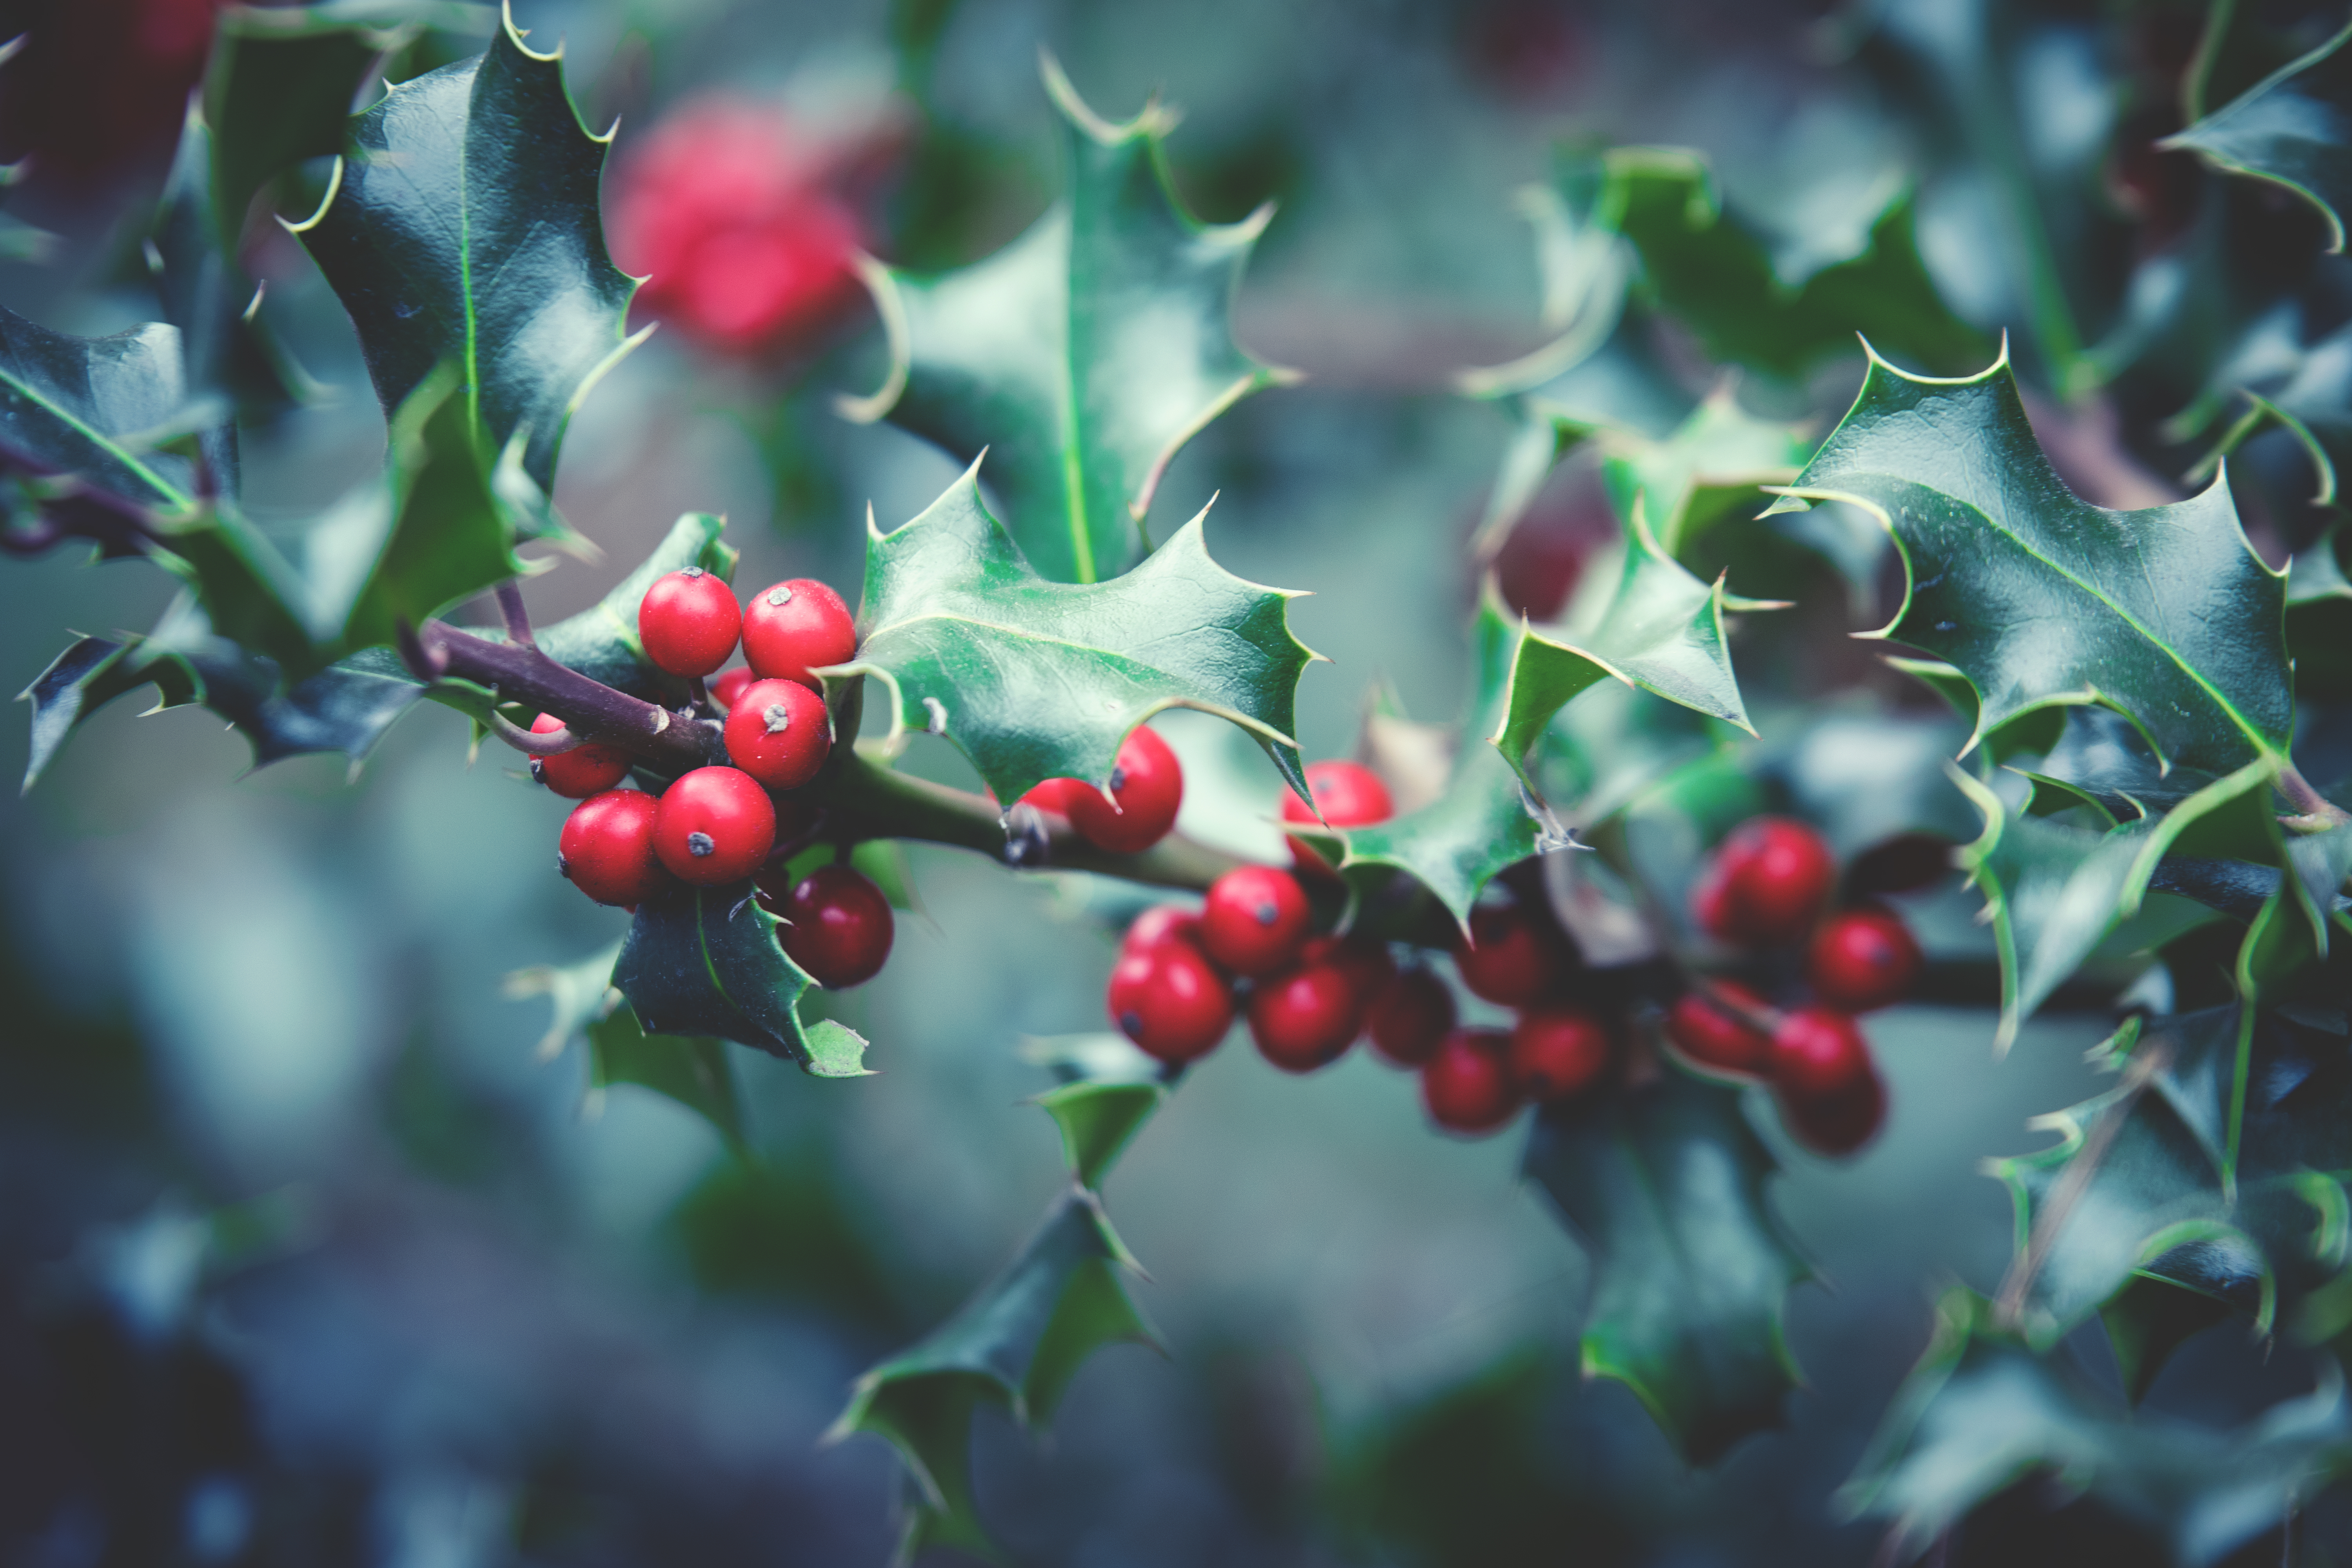
tree, nature, branch, blossom, plant, fruit, berry, leaf, flower, food, green, red, produce, grow, evergreen, autumn, fresh, botany, garden, flora, still life, close up, leaves, holly, outdoors, berries, shrub, fruits, rowan, macro photography, flowering plant, woody plant, land plant, aquifoliaceae, aquifoliales, public domain images